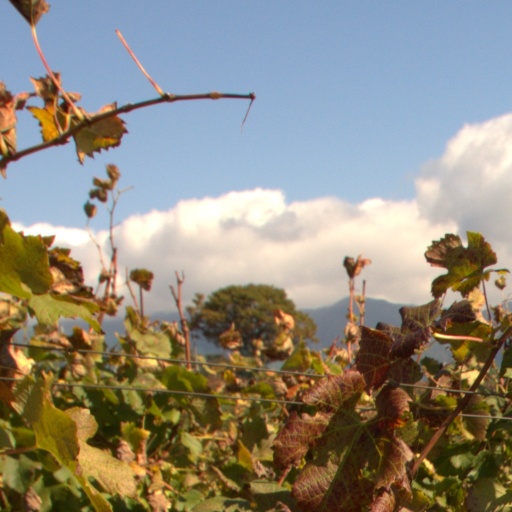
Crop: grape